Erbes-Büdesheim

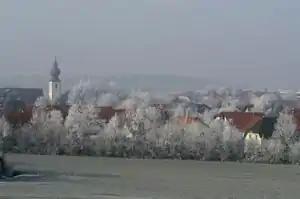
Erbes-Büdesheim in January 2006

Erbes-Büdesheim is an "Ortsgemeinde" – a municipality belonging to a "Verbandsgemeinde", a kind of collective municipality – in the Alzey-Worms district in Rhineland-Palatinate, Germany.